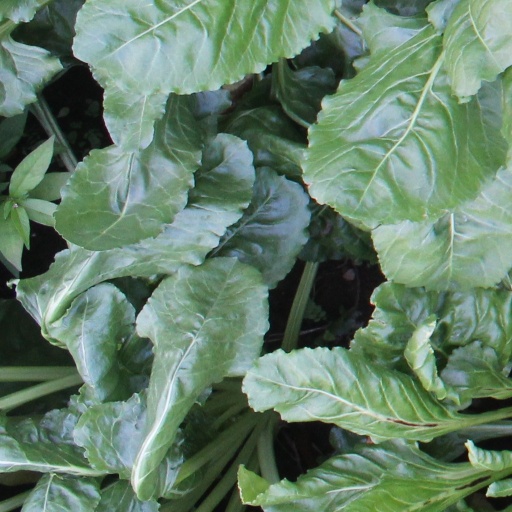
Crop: sugar beet